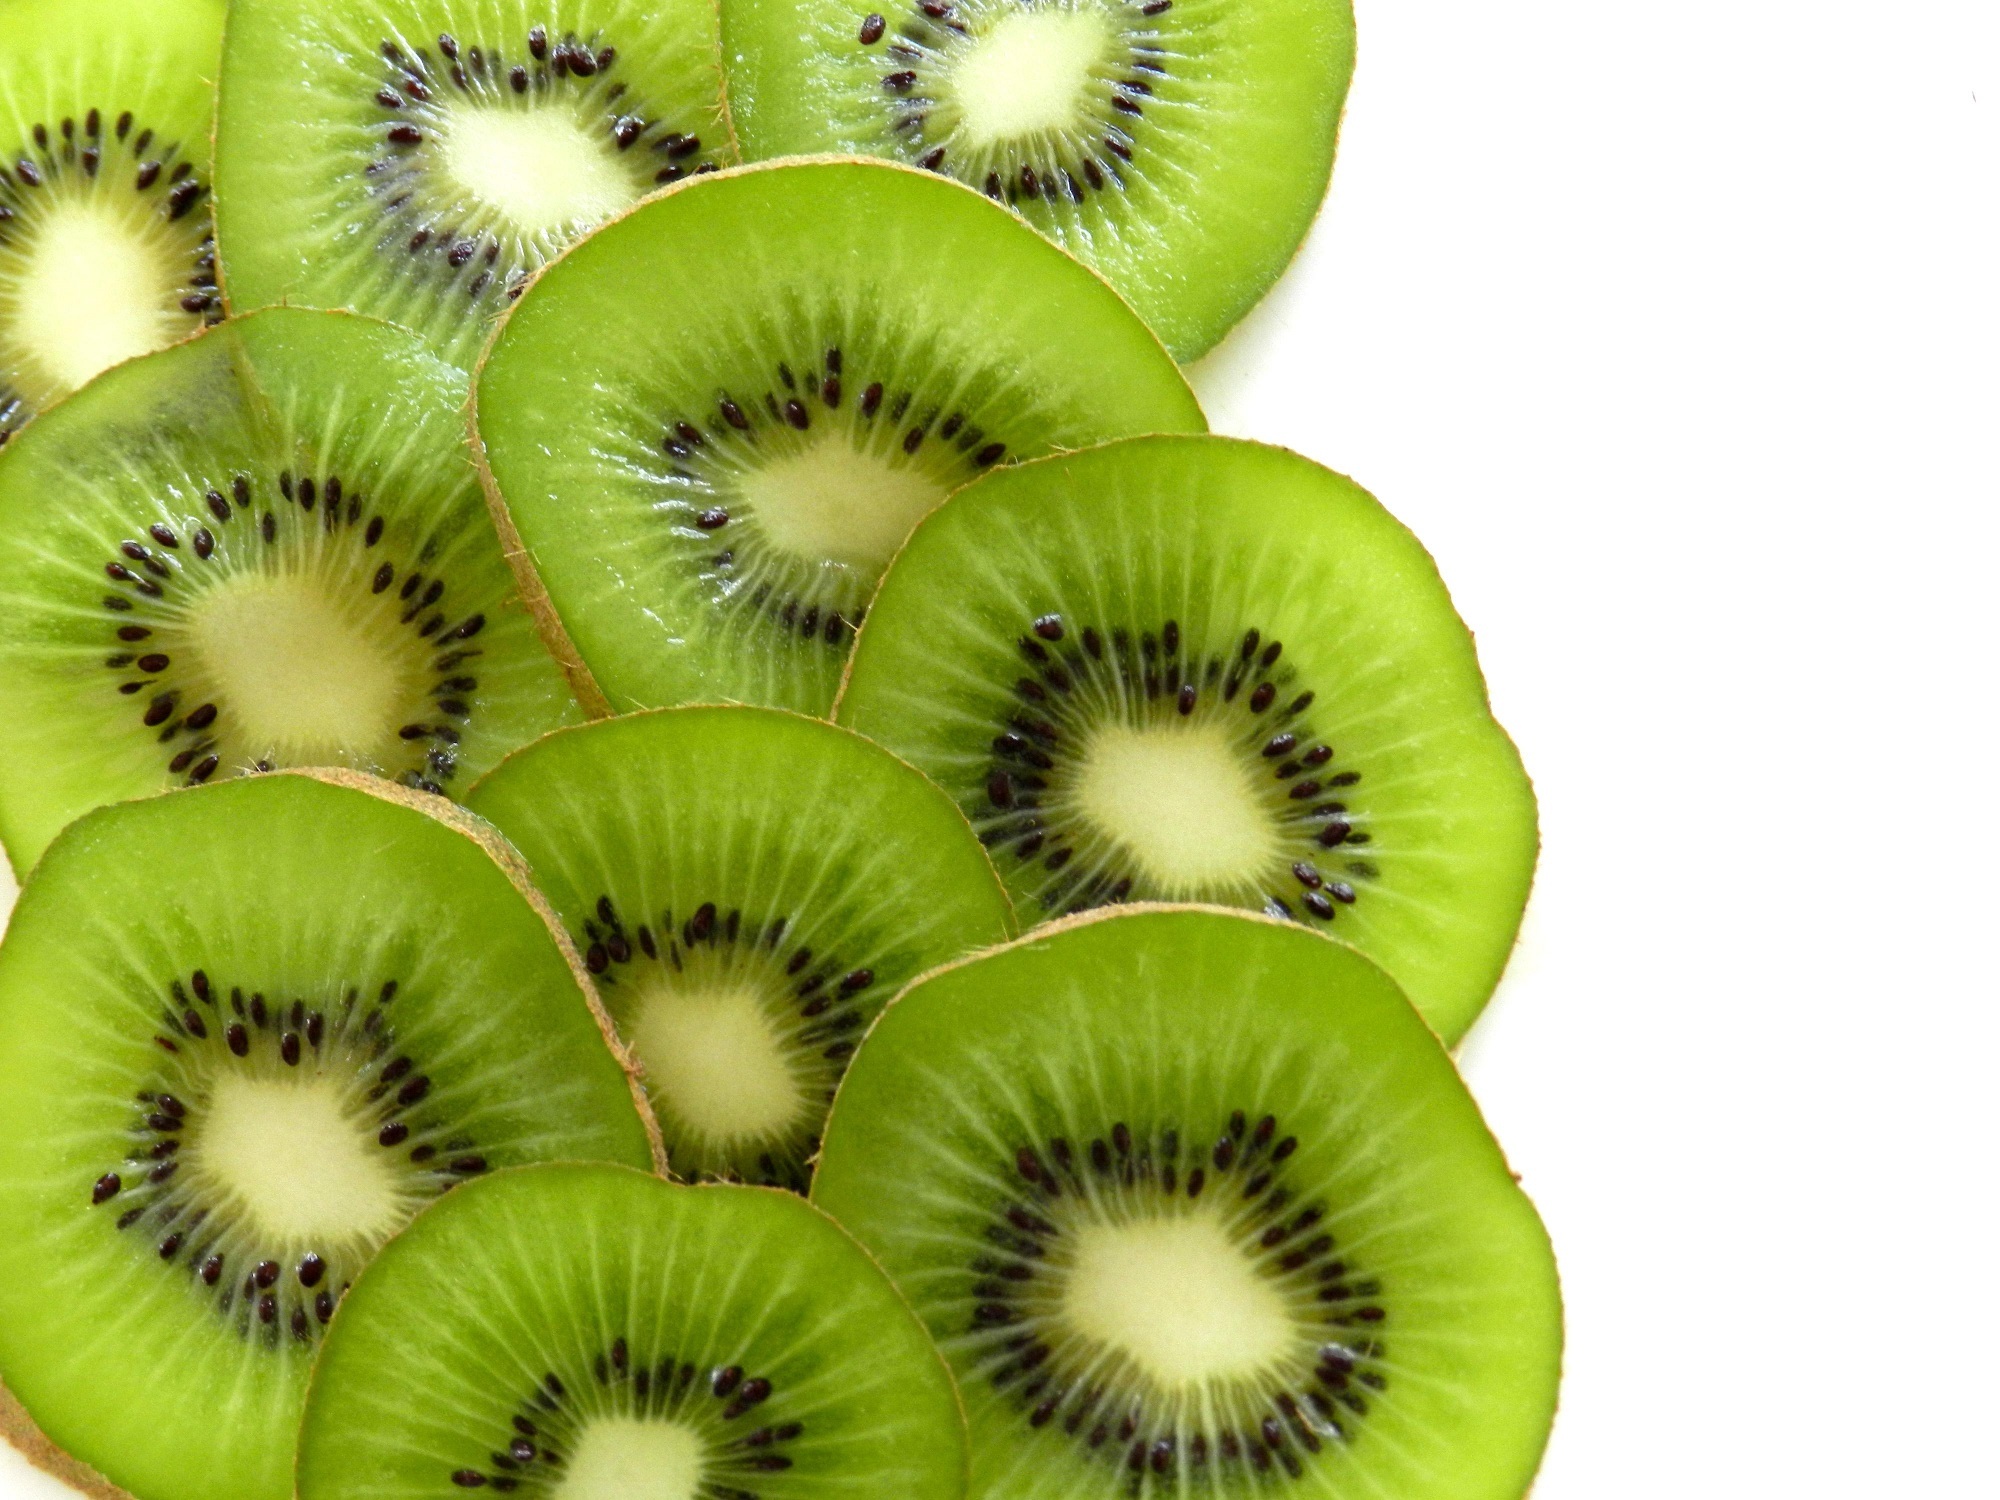
bird, plant, fruit, sweet, ripe, food, green, ingredient, produce, tropical, fresh, juicy, snack, kiwi, slices, eating, tasty, raw, exotic, kiwi fruit, kiwifruit